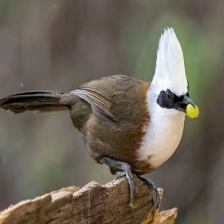
Species: SAMATRAN THRUSH
Scientific name: MYOPHONUS CASTANEUS